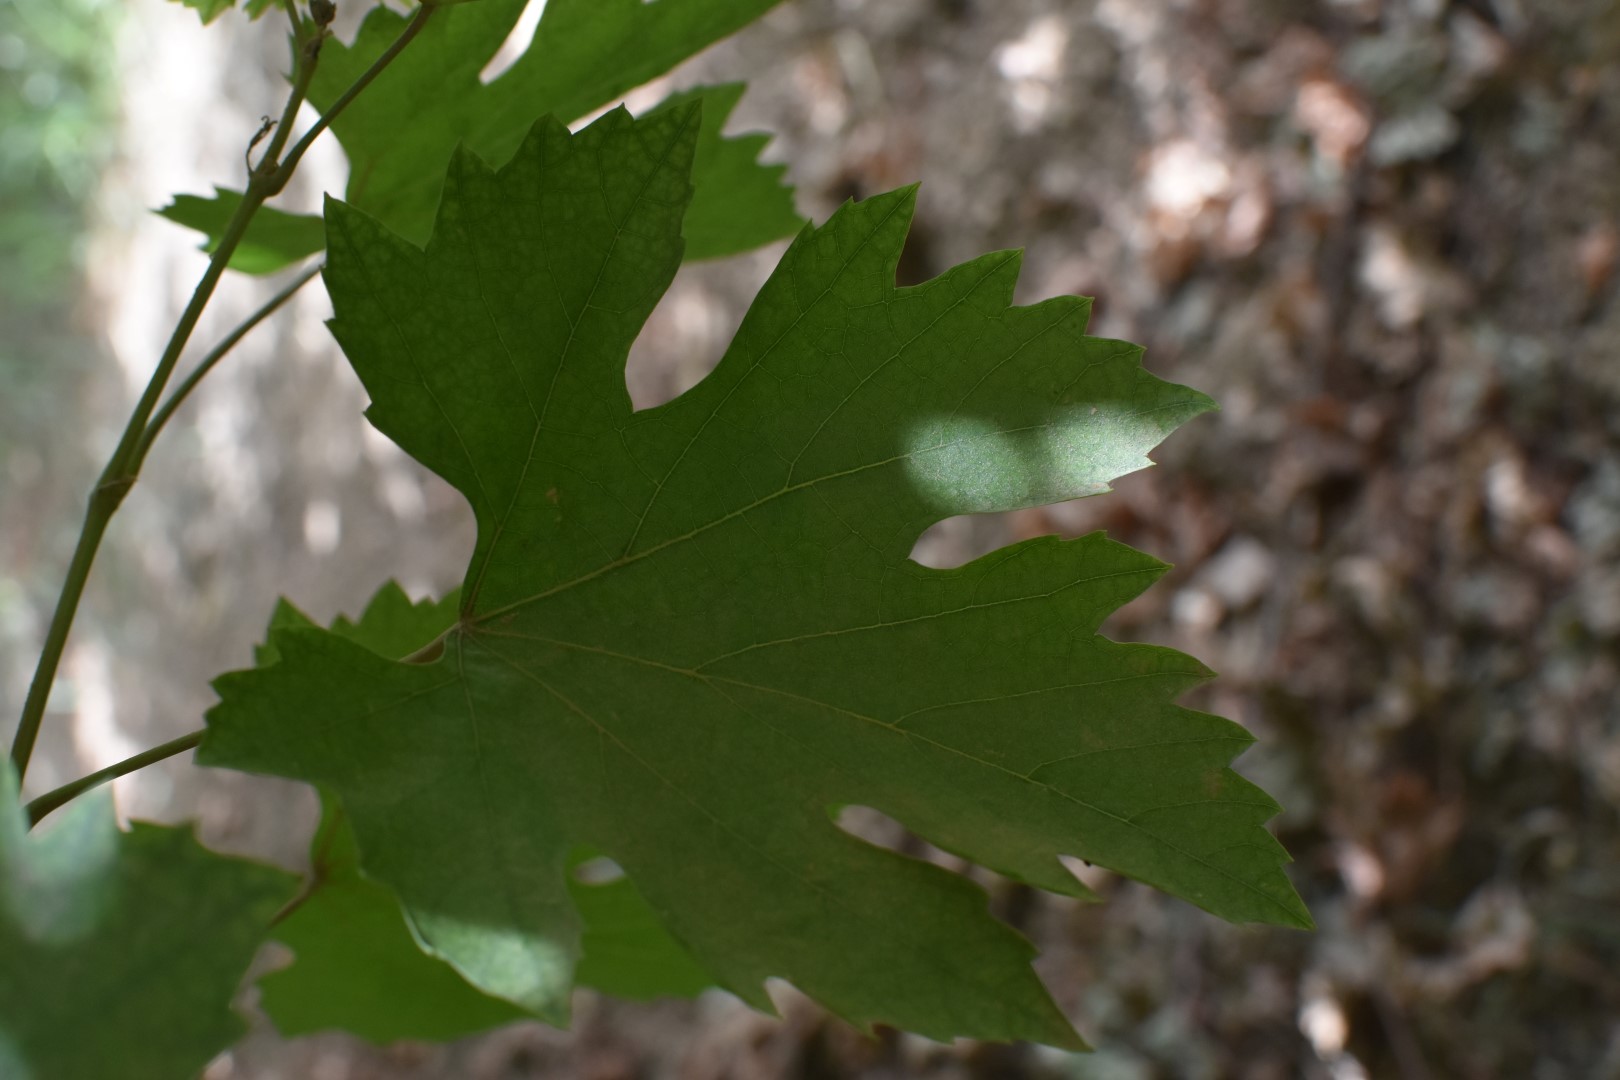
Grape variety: Riasi